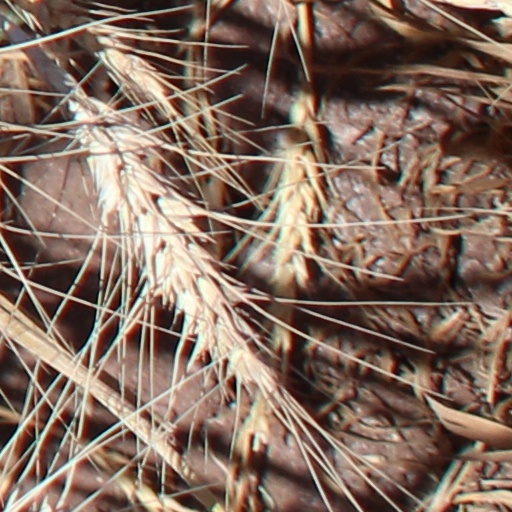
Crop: wheat